Robert Torricelli

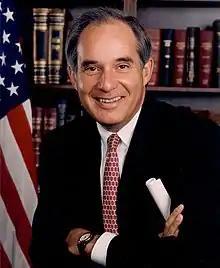
Official portrait, 1997

Robert Guy Torricelli (born August 27, 1951) is an American attorney and former politician. A Democrat, Torricelli served as a member of the U.S. House of Representatives from New Jersey's 9th district from 1983 to 1997 and as a United States senator from New Jersey from 1997 to 2003.